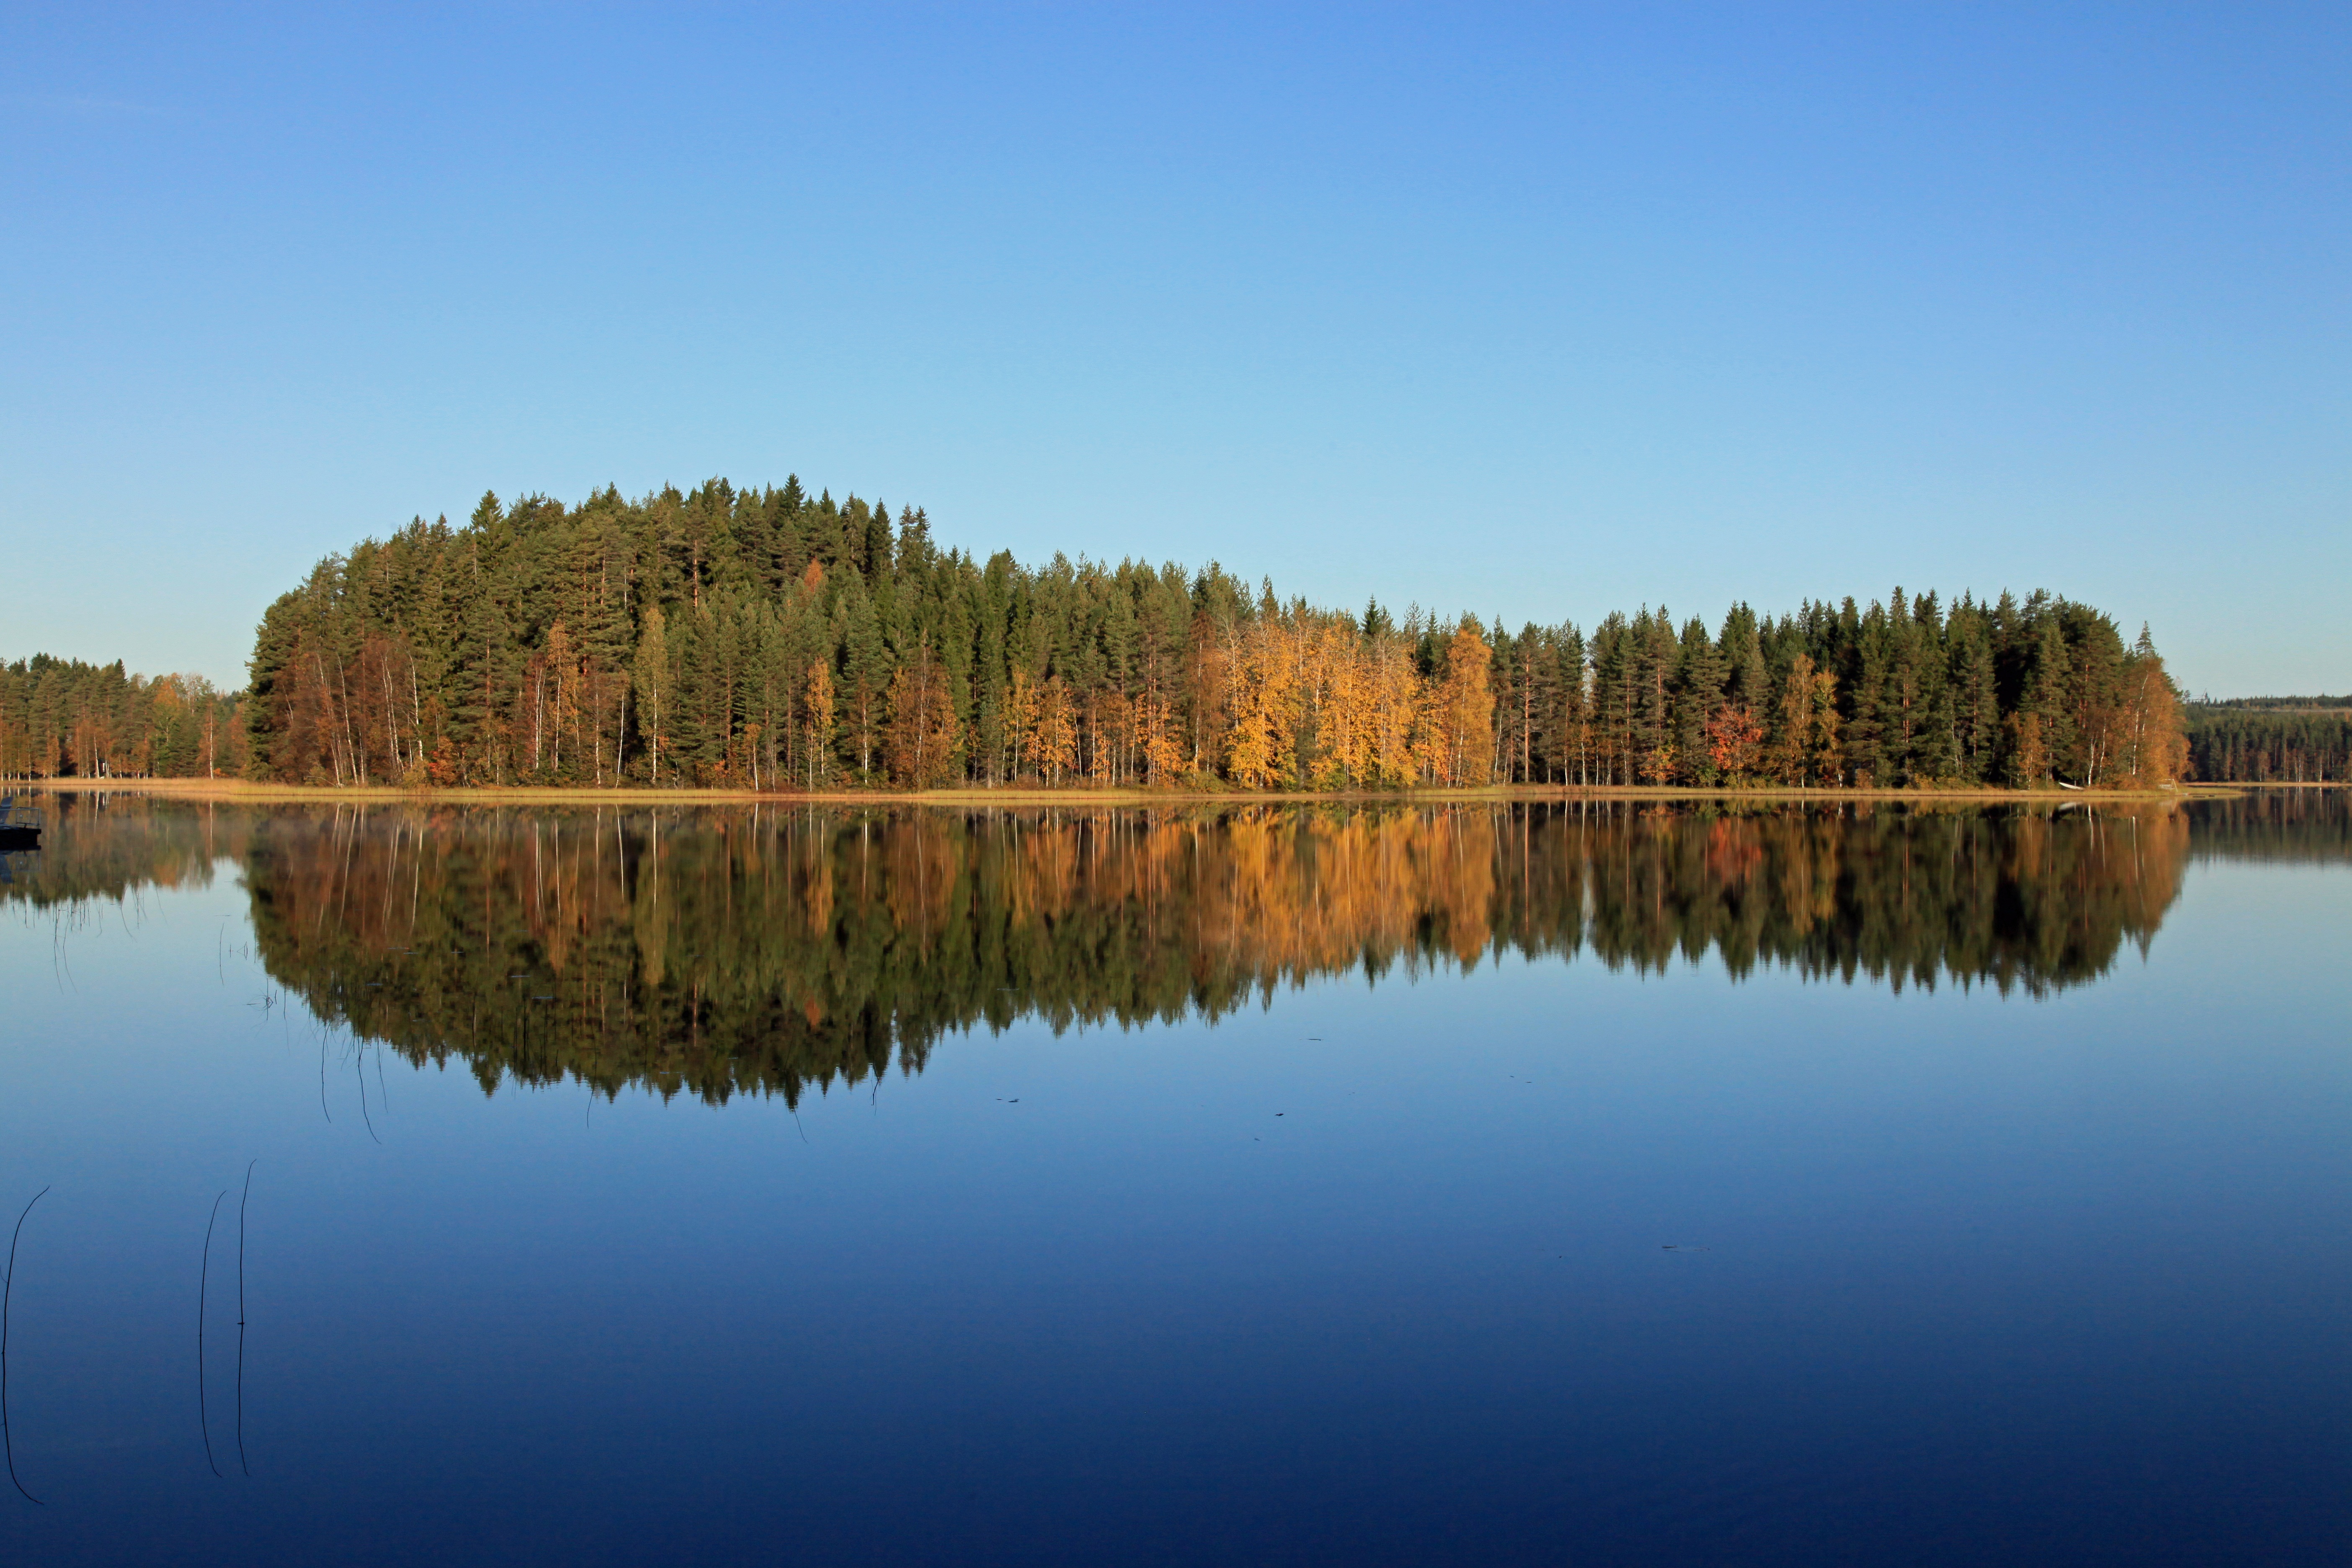
beach, landscape, tree, water, nature, wilderness, mountain, sky, lake, dawn, river, pond, reflection, scenic, autumn, blue, reservoir, body of water, loch, finnish, tarn